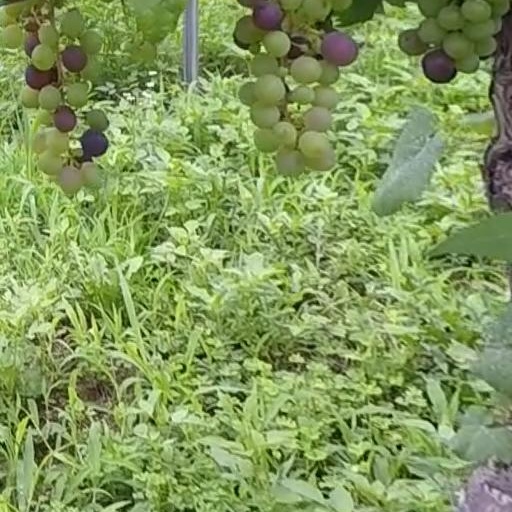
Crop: grape